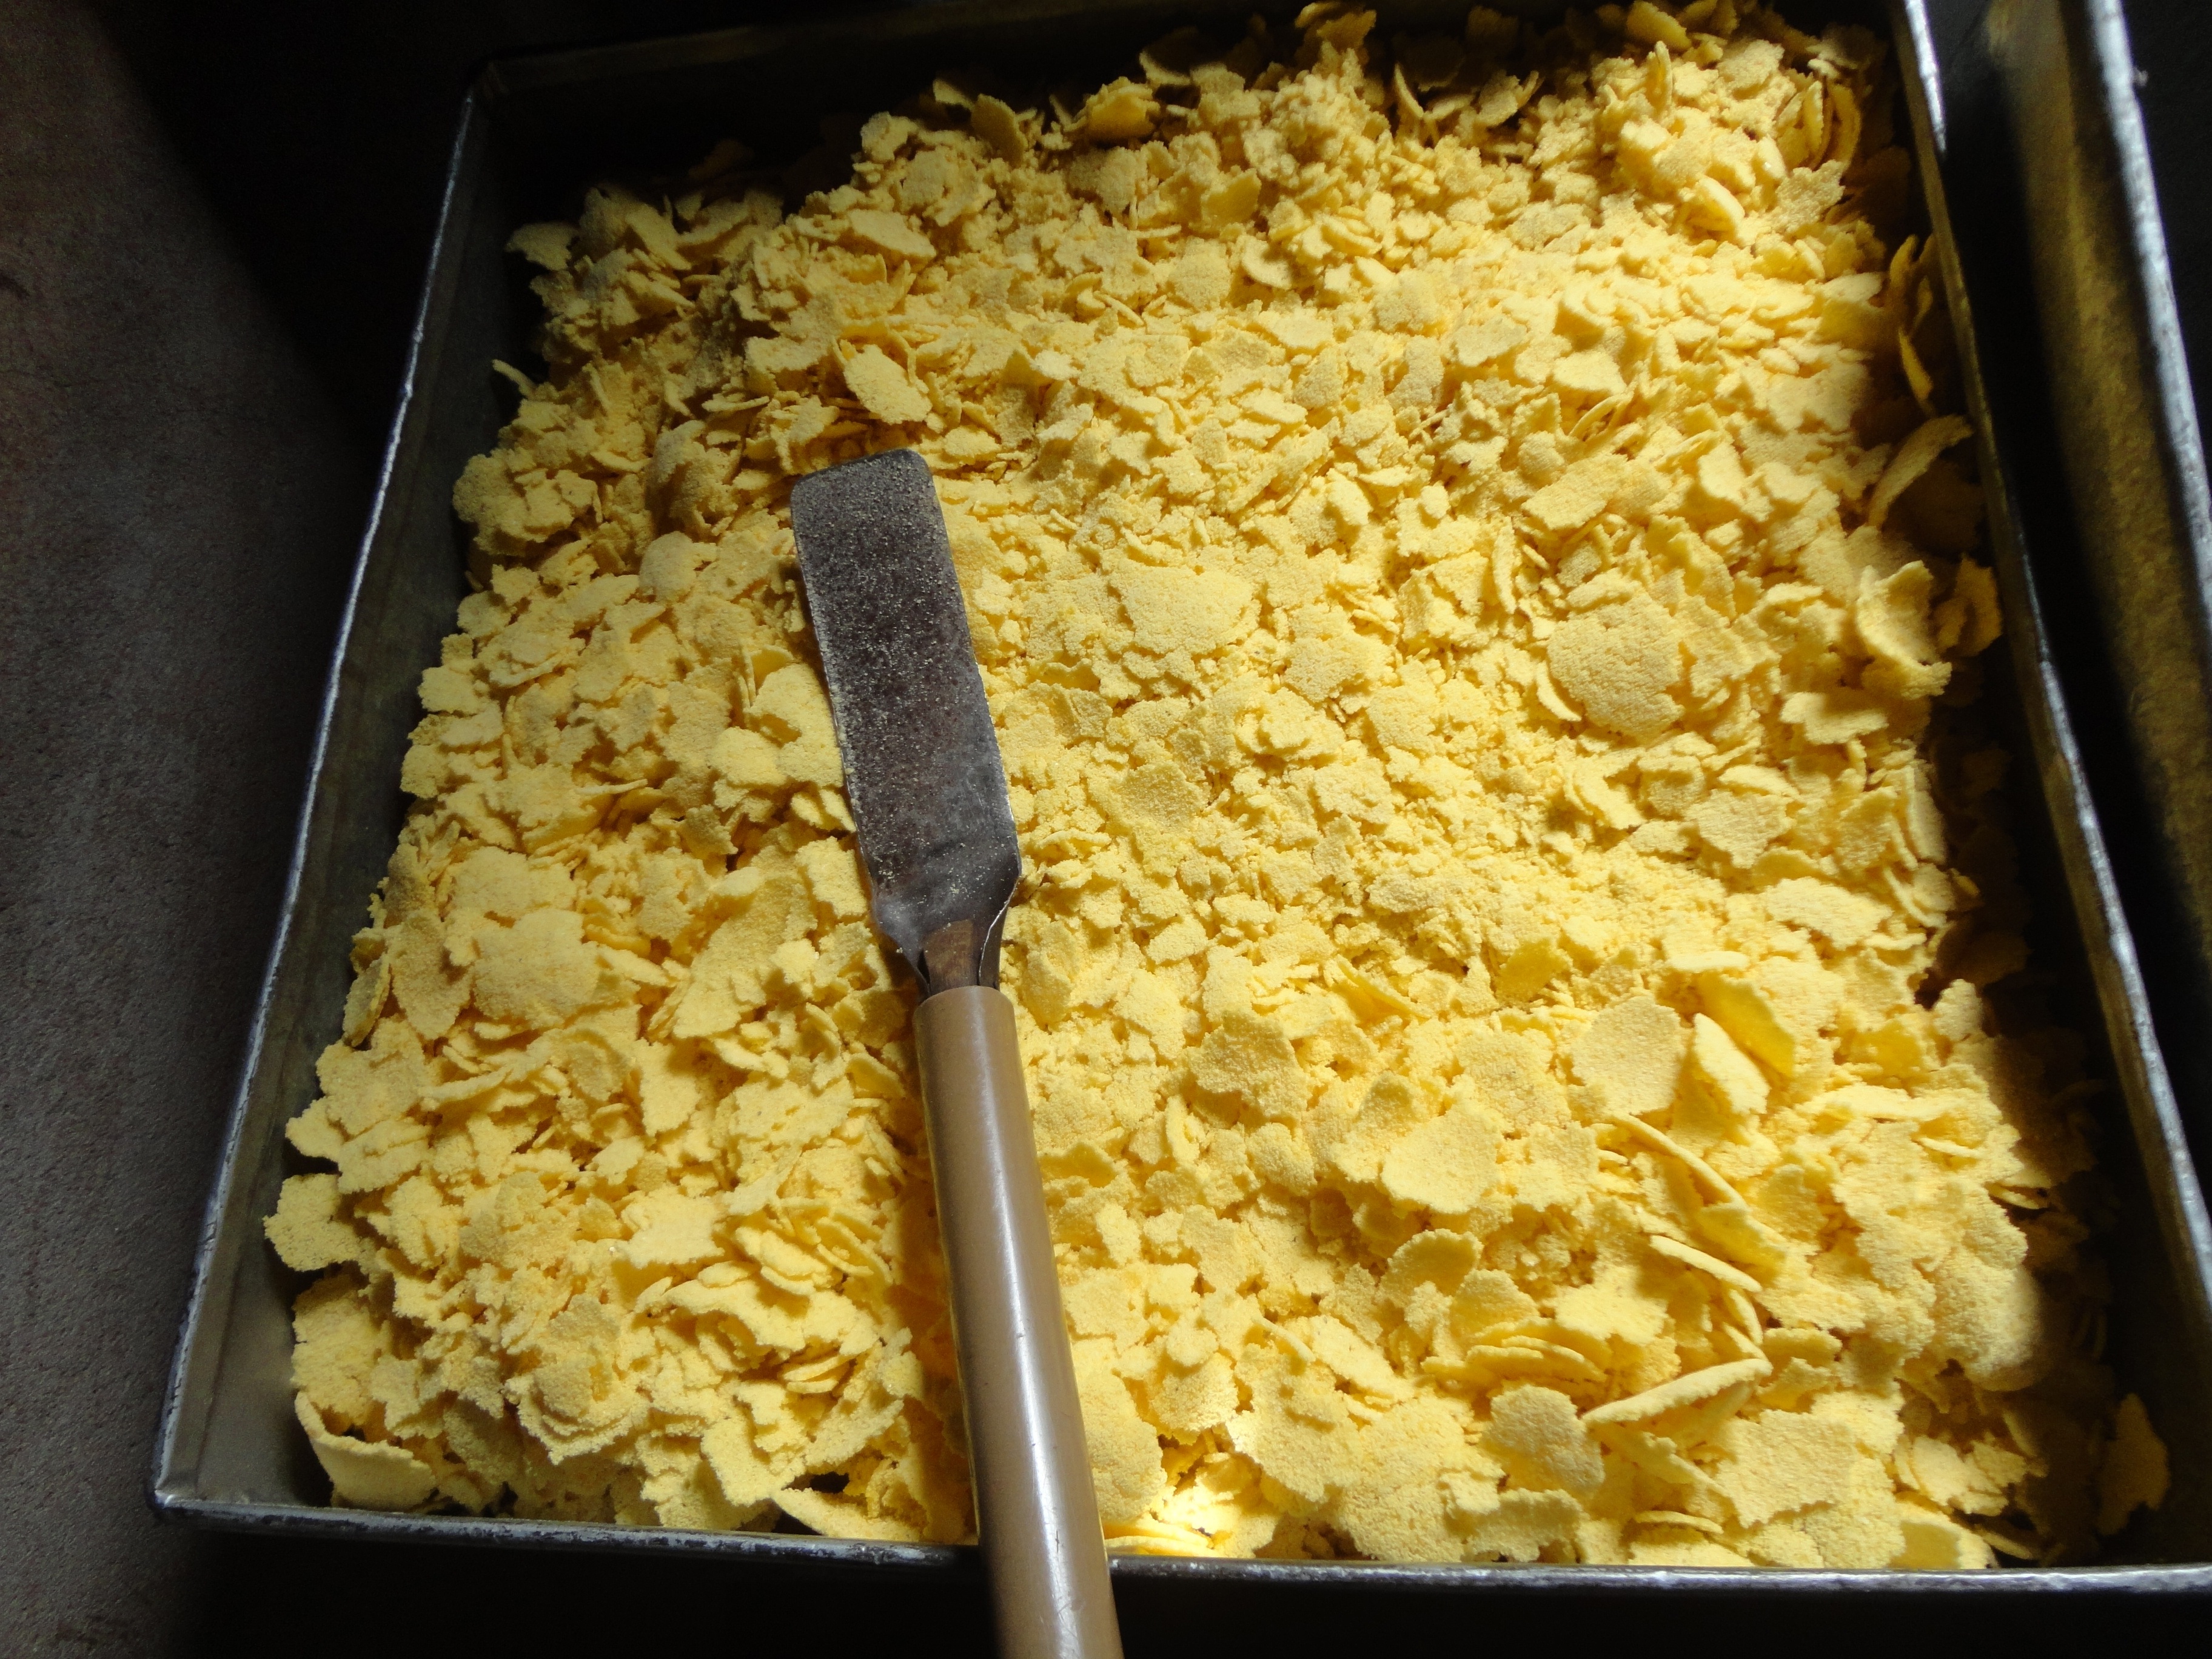
dish, meal, food, produce, corn, breakfast, baking, dessert, cornflour, snack food, starches